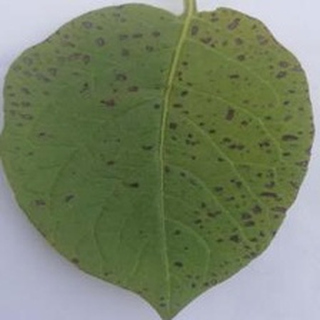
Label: potato_early_blight